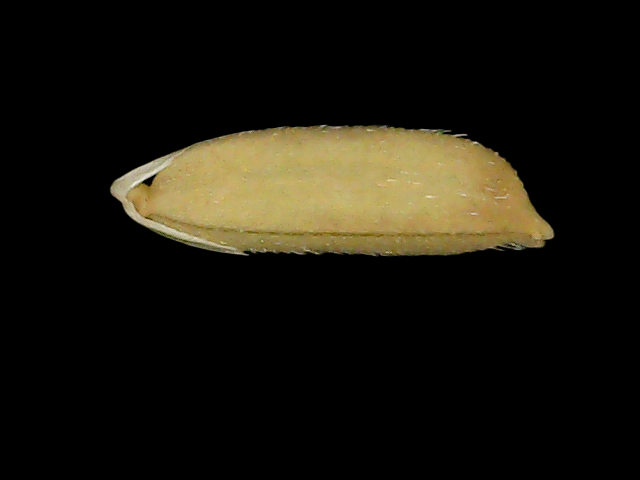
Rice variety: Br23